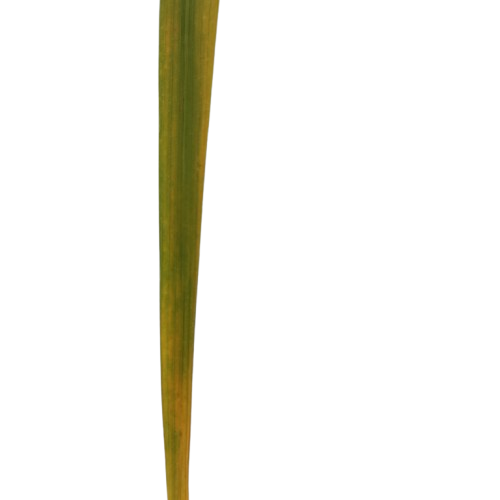
Label: Rice Tungro